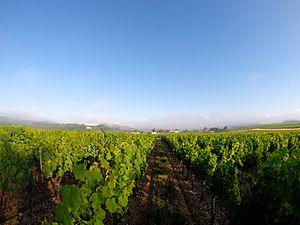
Vineyards of Château du Cèdre in Cahors, Lot, France.